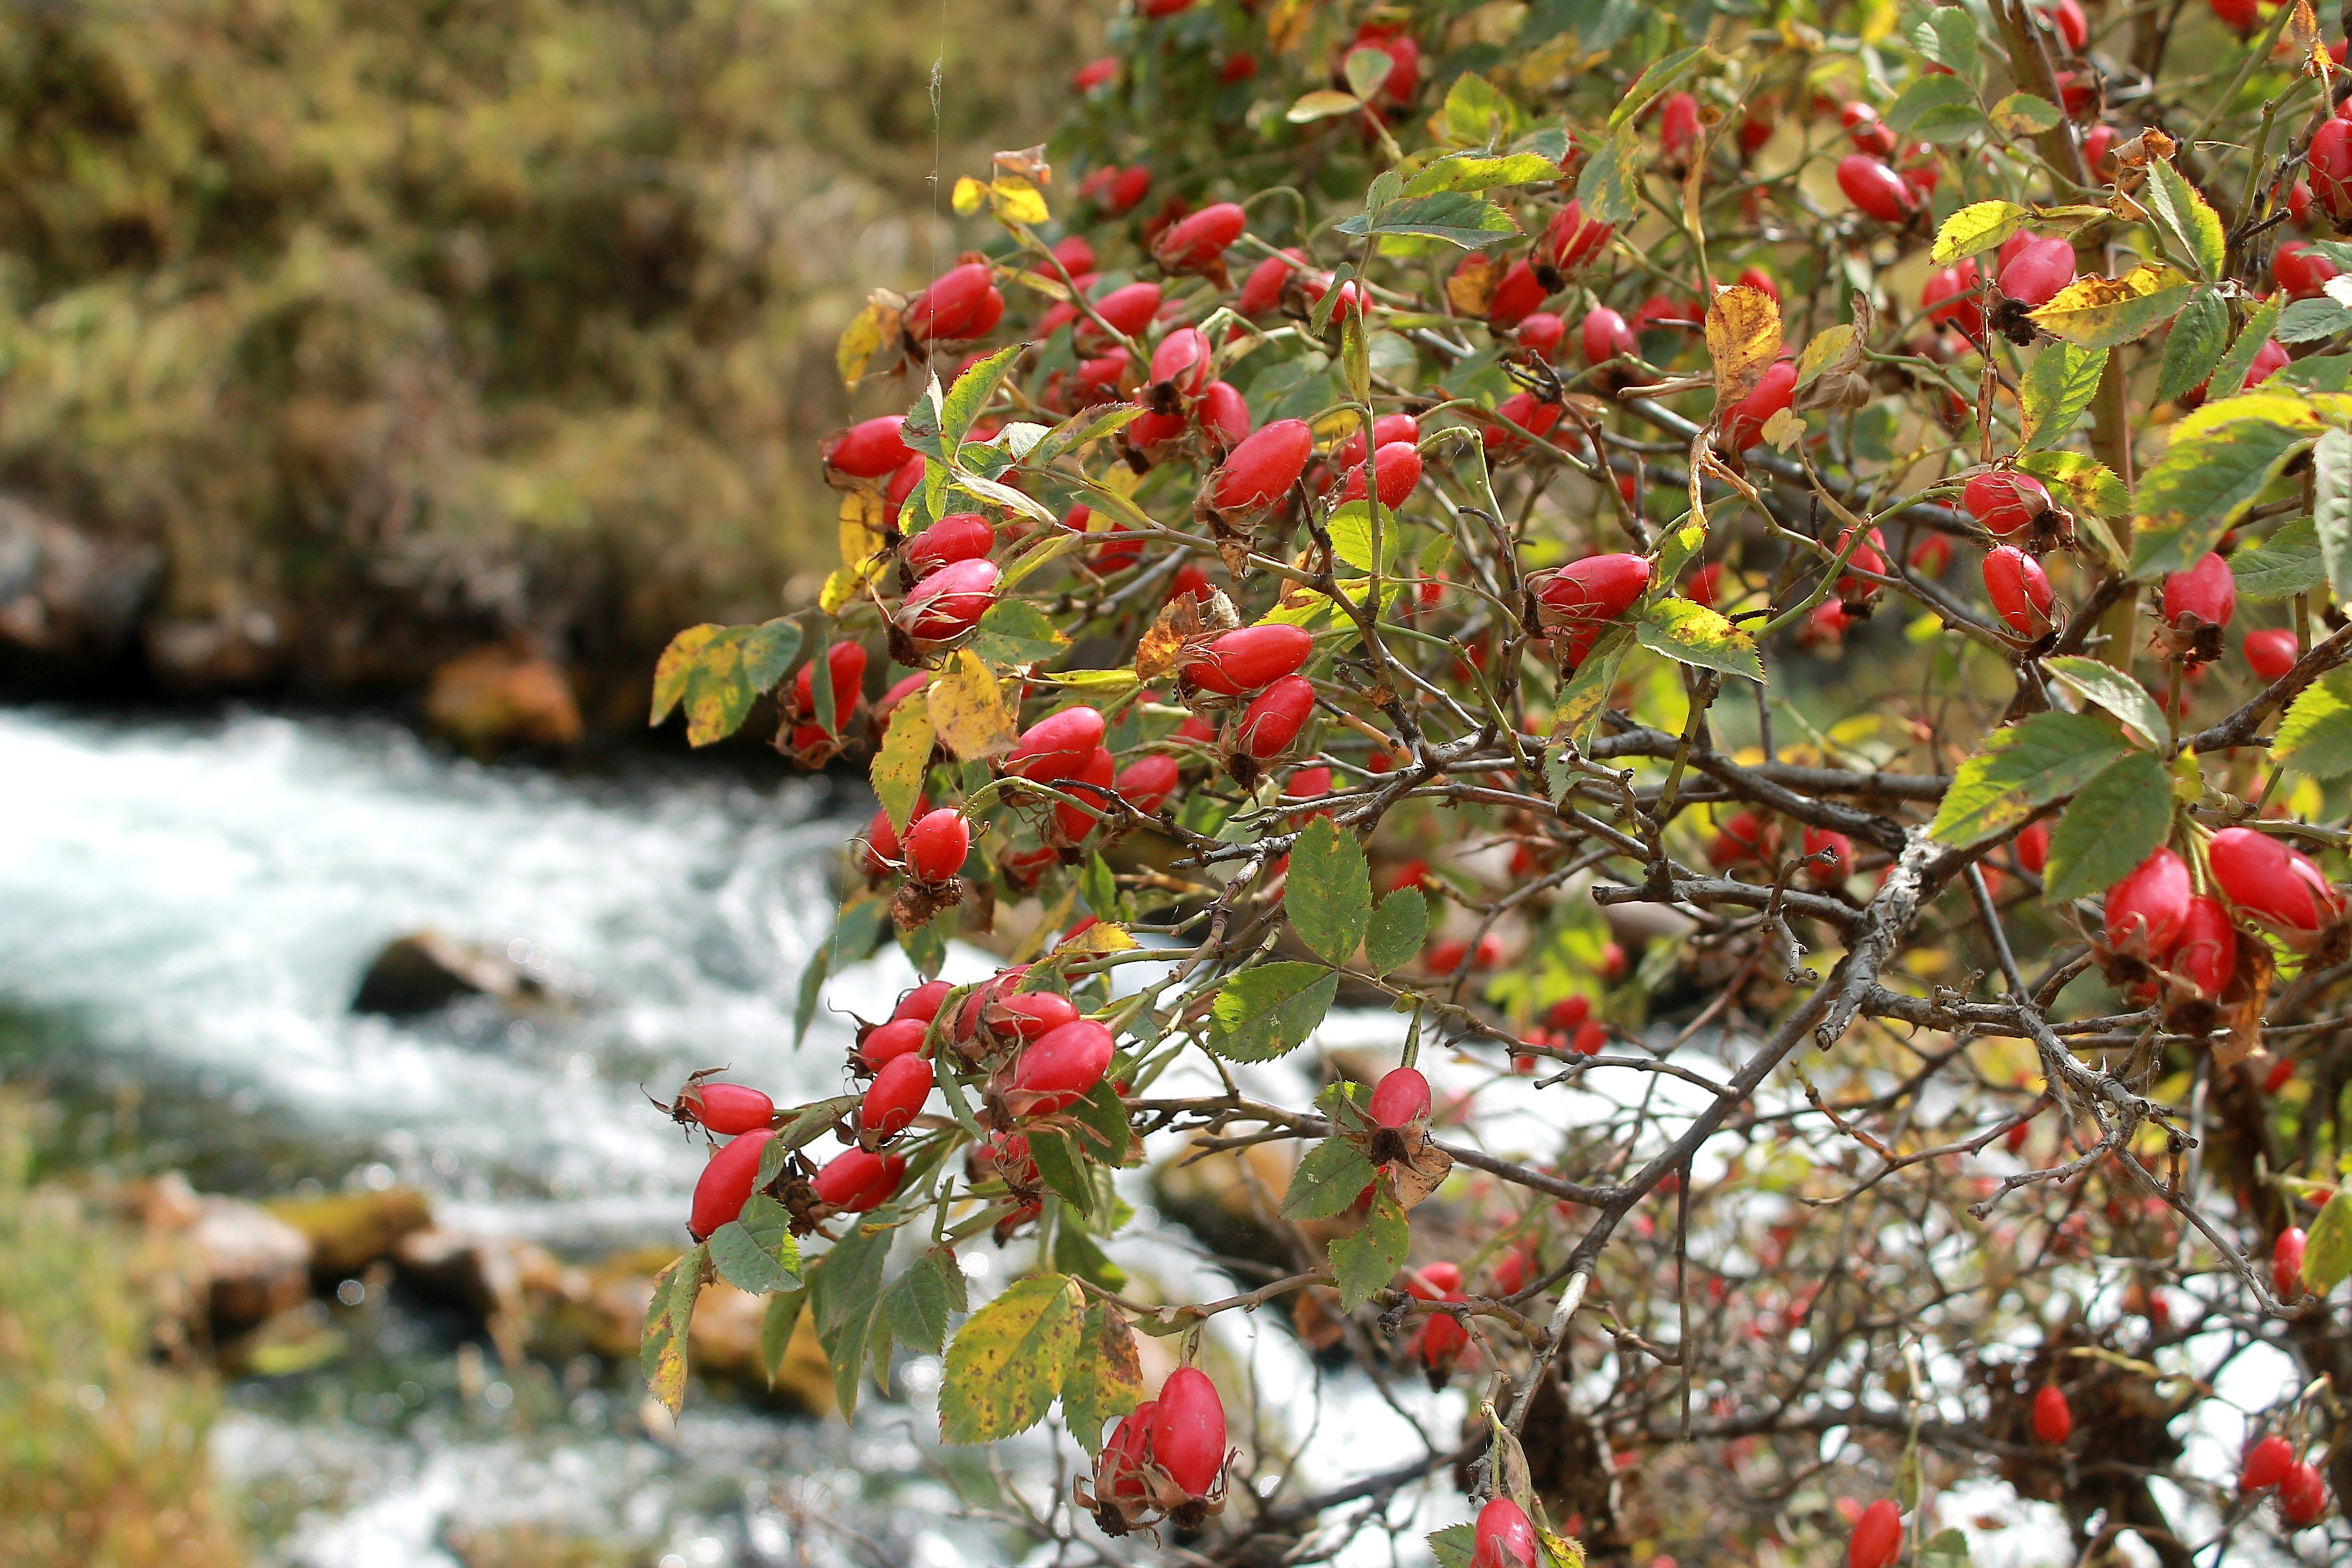
rose, hips, red, fruit, seeds, flower, plant, flowering plant, rose hip, tree, woody plant, spring, berry, shrub, wildflower, hawthorn, heteromeles, rosa canina, arctostaphylos, rosa rubiginosa, malus